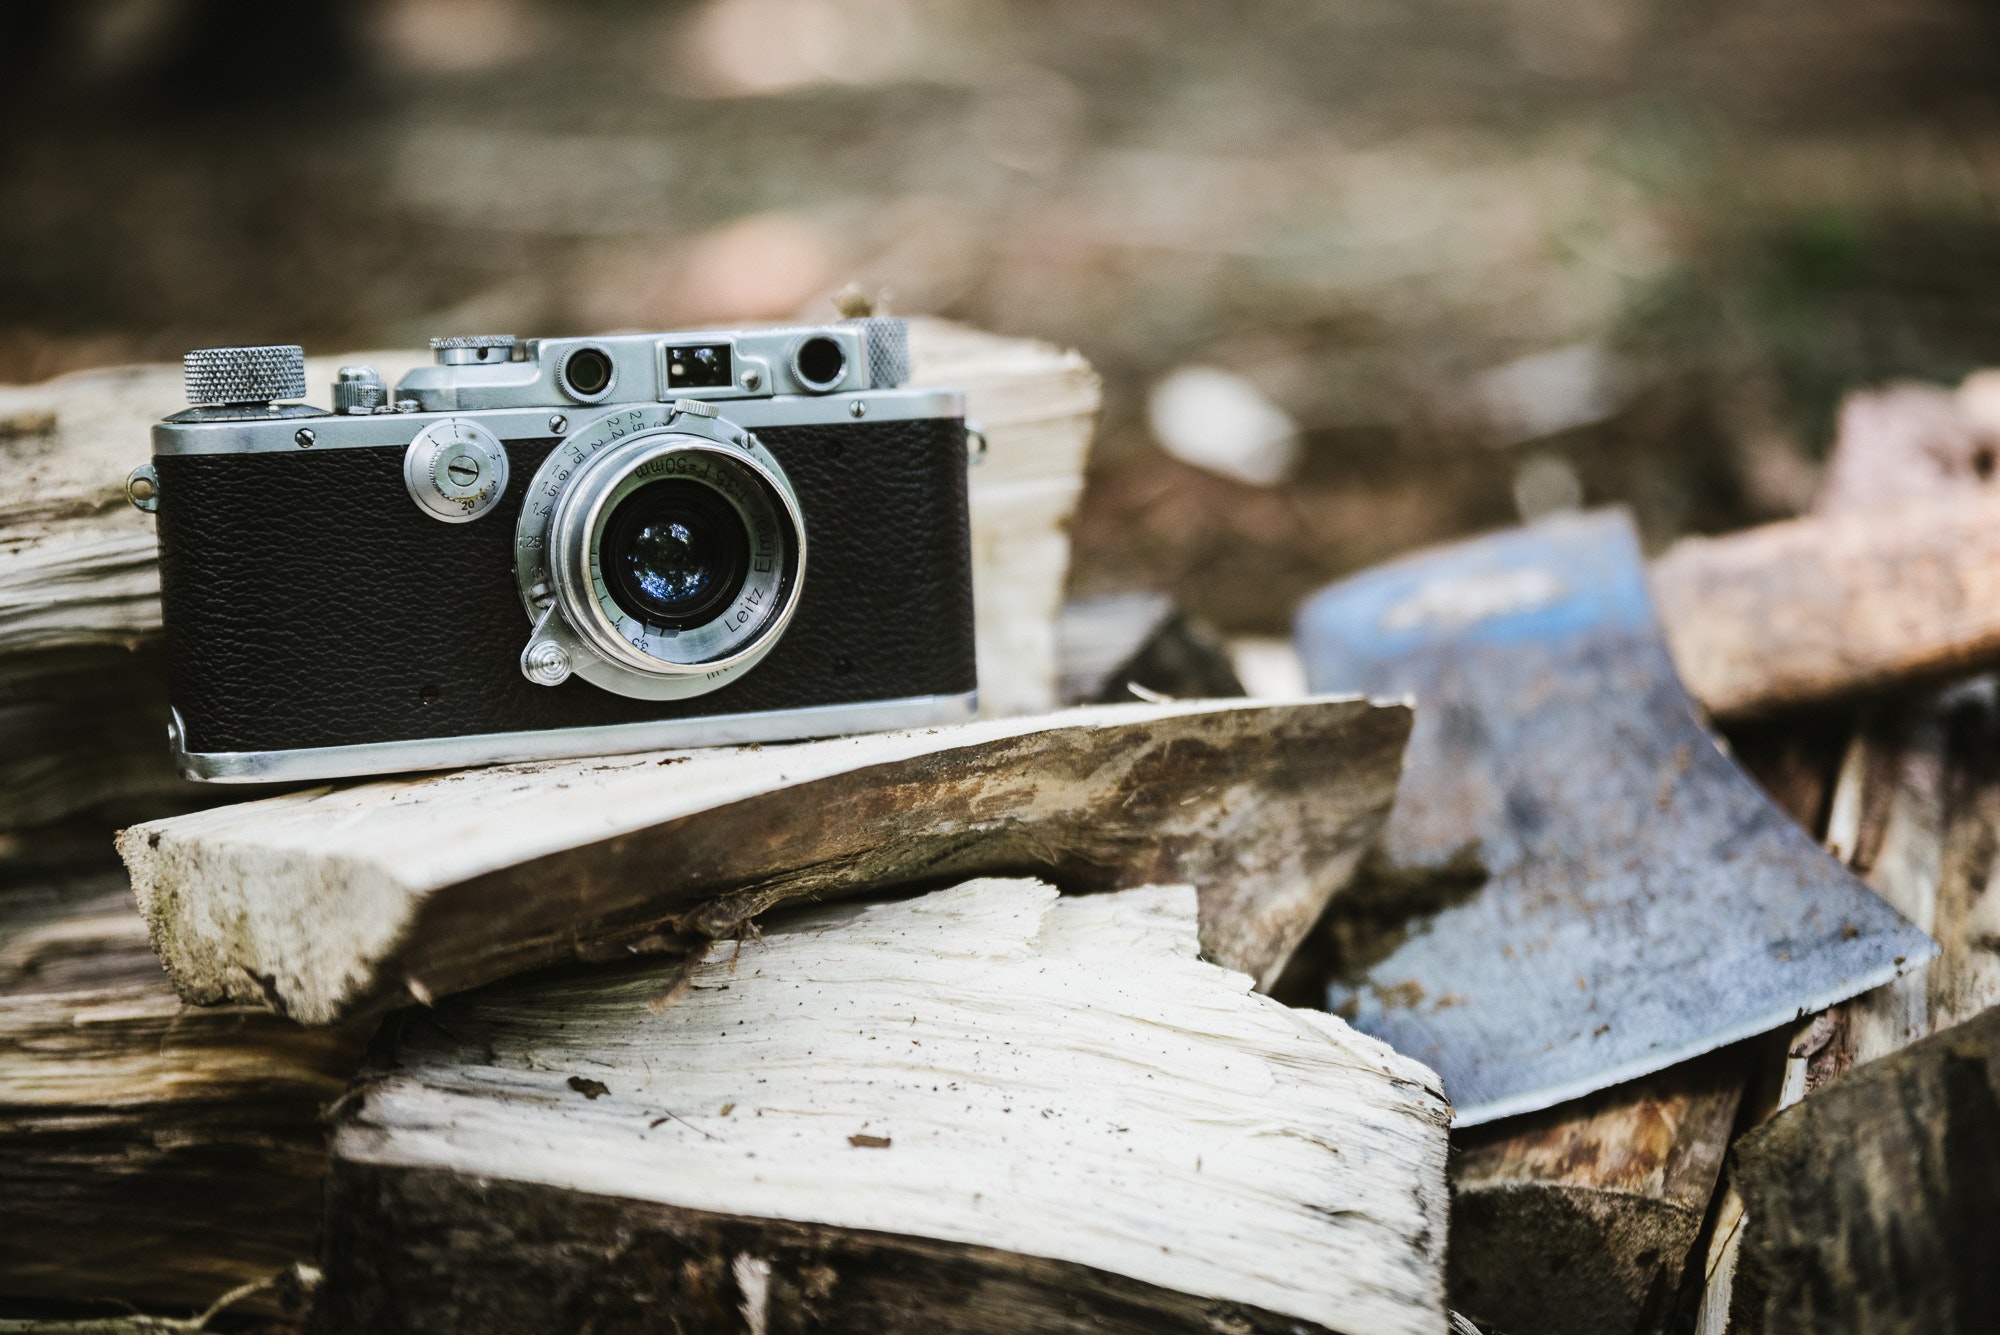
camera, cameras optics, Point and shoot camera, camera accessory, tree, digital camera, wood, photography, camera lens, Colorfulness, film camera, stock photography, plant, electronics, mirrorless interchangeable lens camera, still life, single lens reflex camera